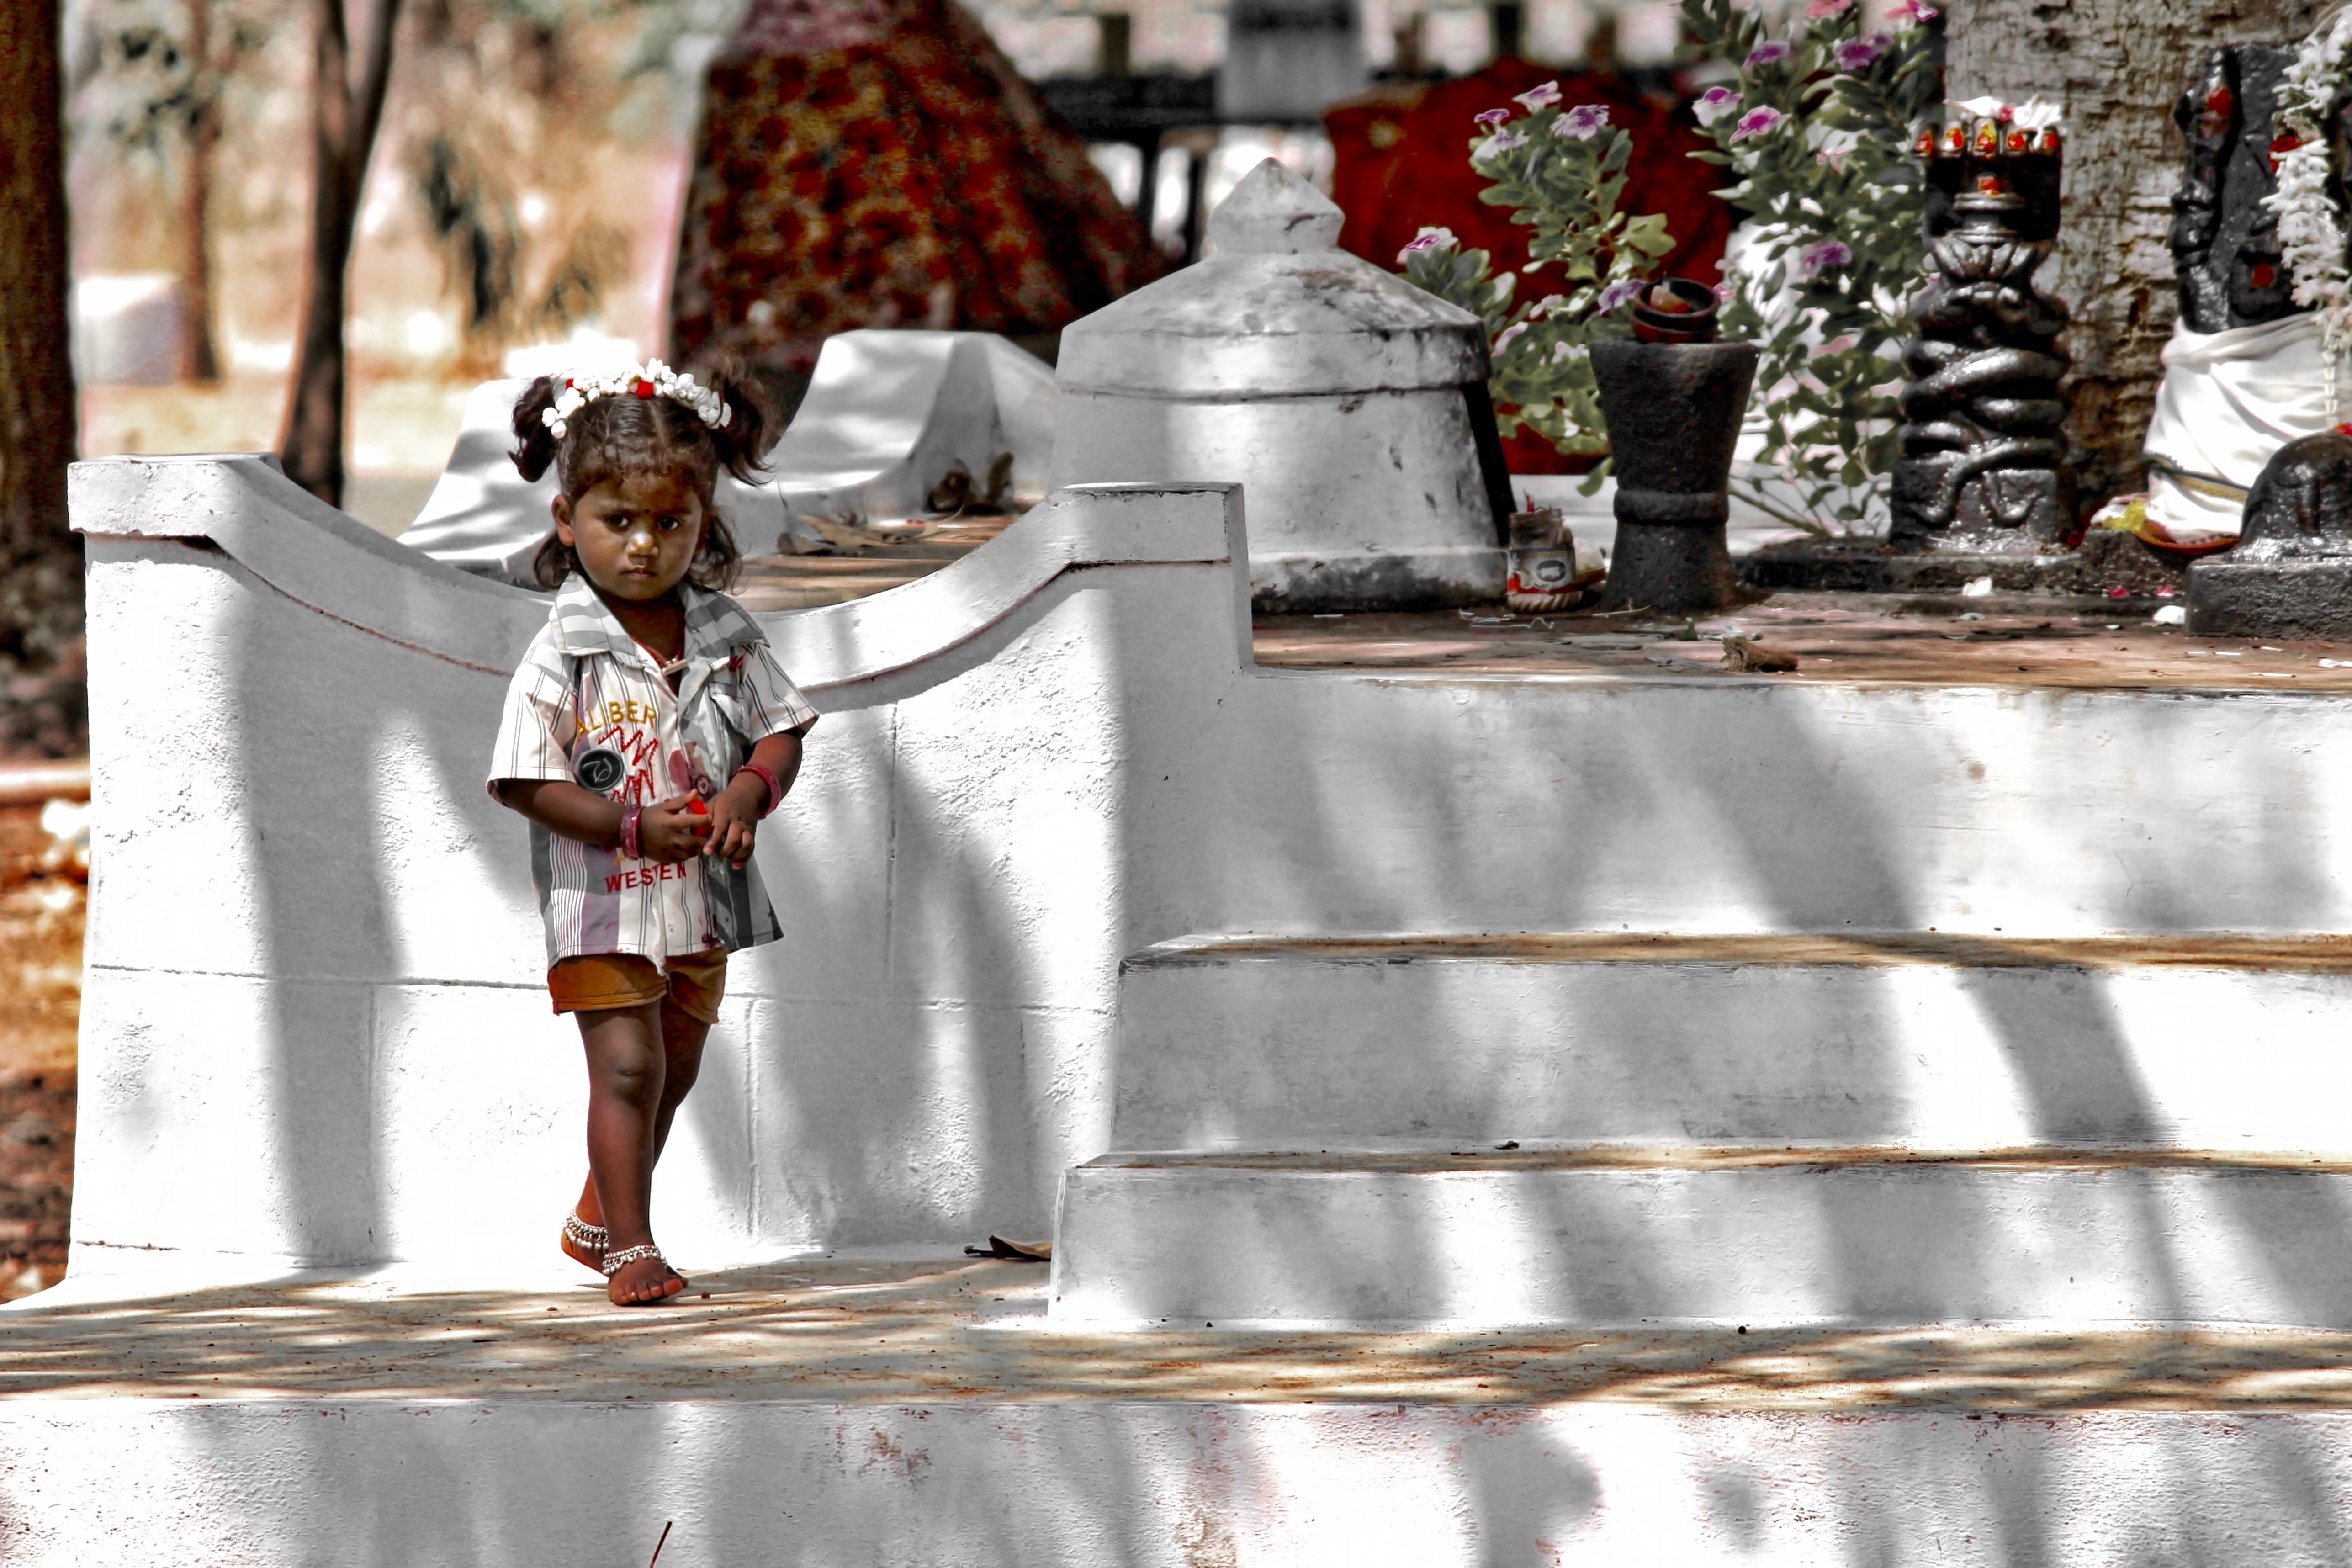
statue, display window